Ed Snider

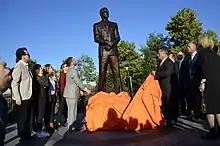
Ed Snider's statue is unveiled at the Wells Fargo Center

The Flyers wore a patch in his memory on the right shoulder, a black circle with "EMS" in white, for their Stanley Cup Playoff series against the Washington Capitals. For the following season, they wore a patch on the same shoulder, this one having Snider's signature in a black circle, with a line and the Flyers logo under the signature.